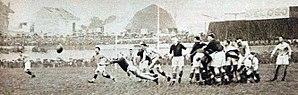
1926 (2 mai), finale du championnat, sortie de mêlée aux toulousains.
Le championnat de France de rugby à XV 1925-1926 a été remporté par le Stade toulousain qui a battu l'US Perpignan.